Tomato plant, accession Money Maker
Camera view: vertical (180 deg); turntable rotation: 300 degrees
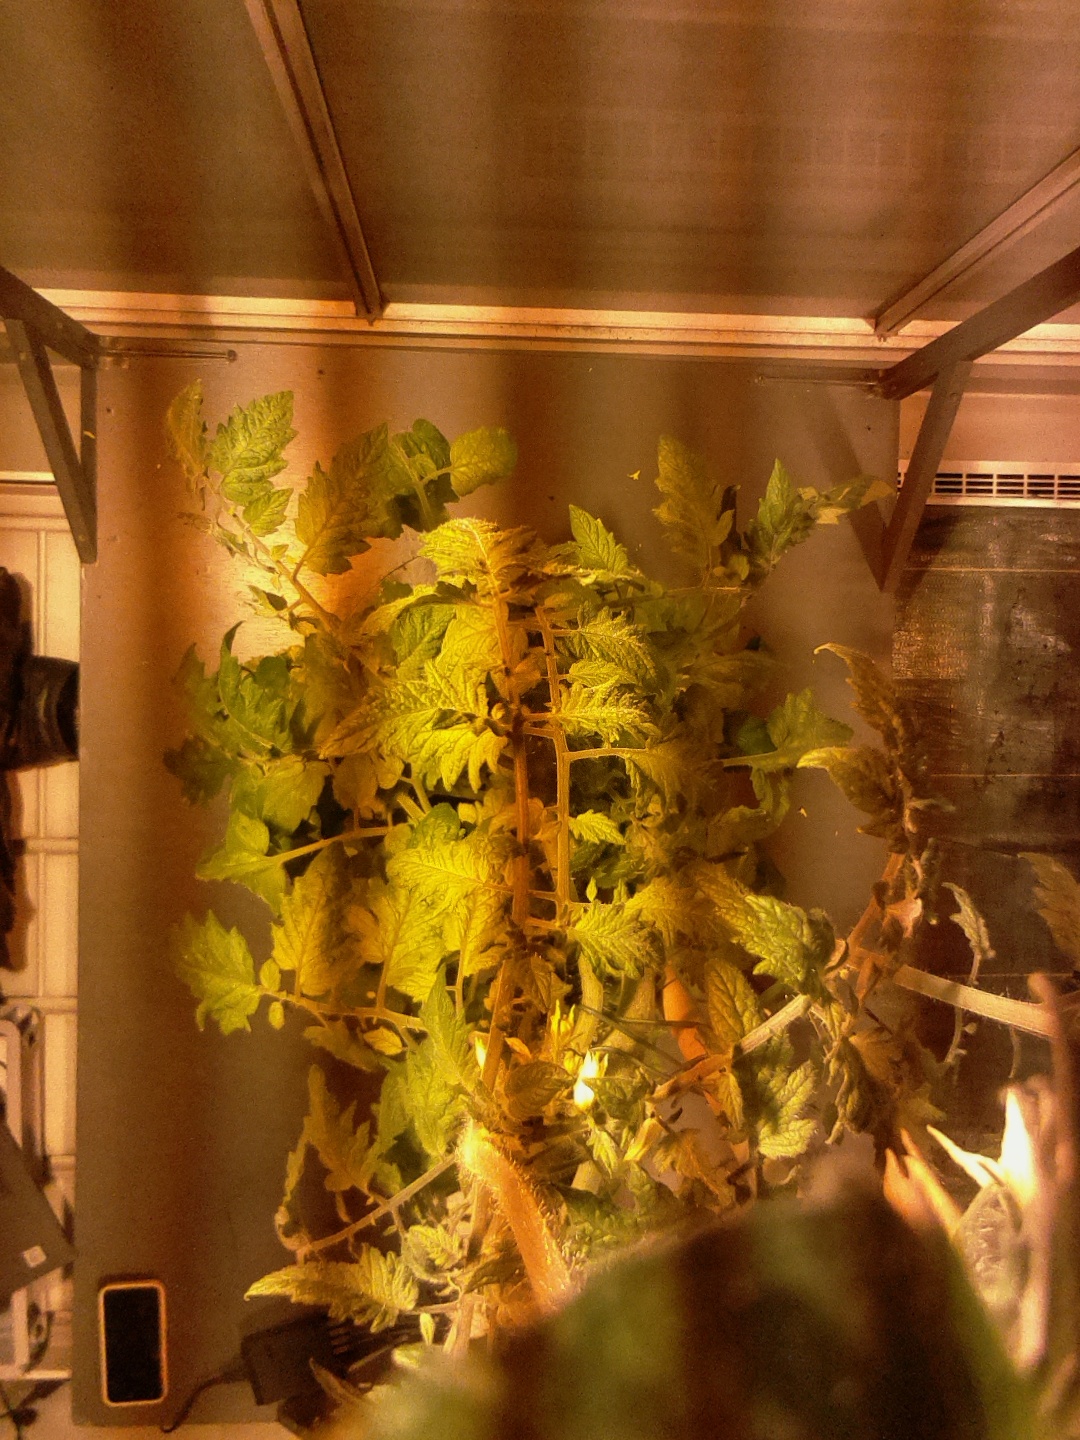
BBCH growth stage 73: 30%-40% of final fruit size